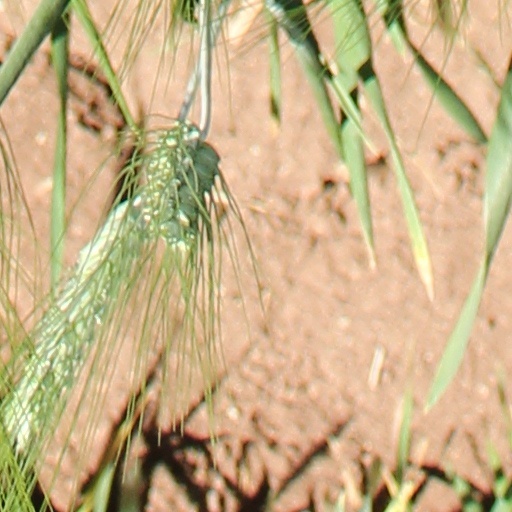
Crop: wheat